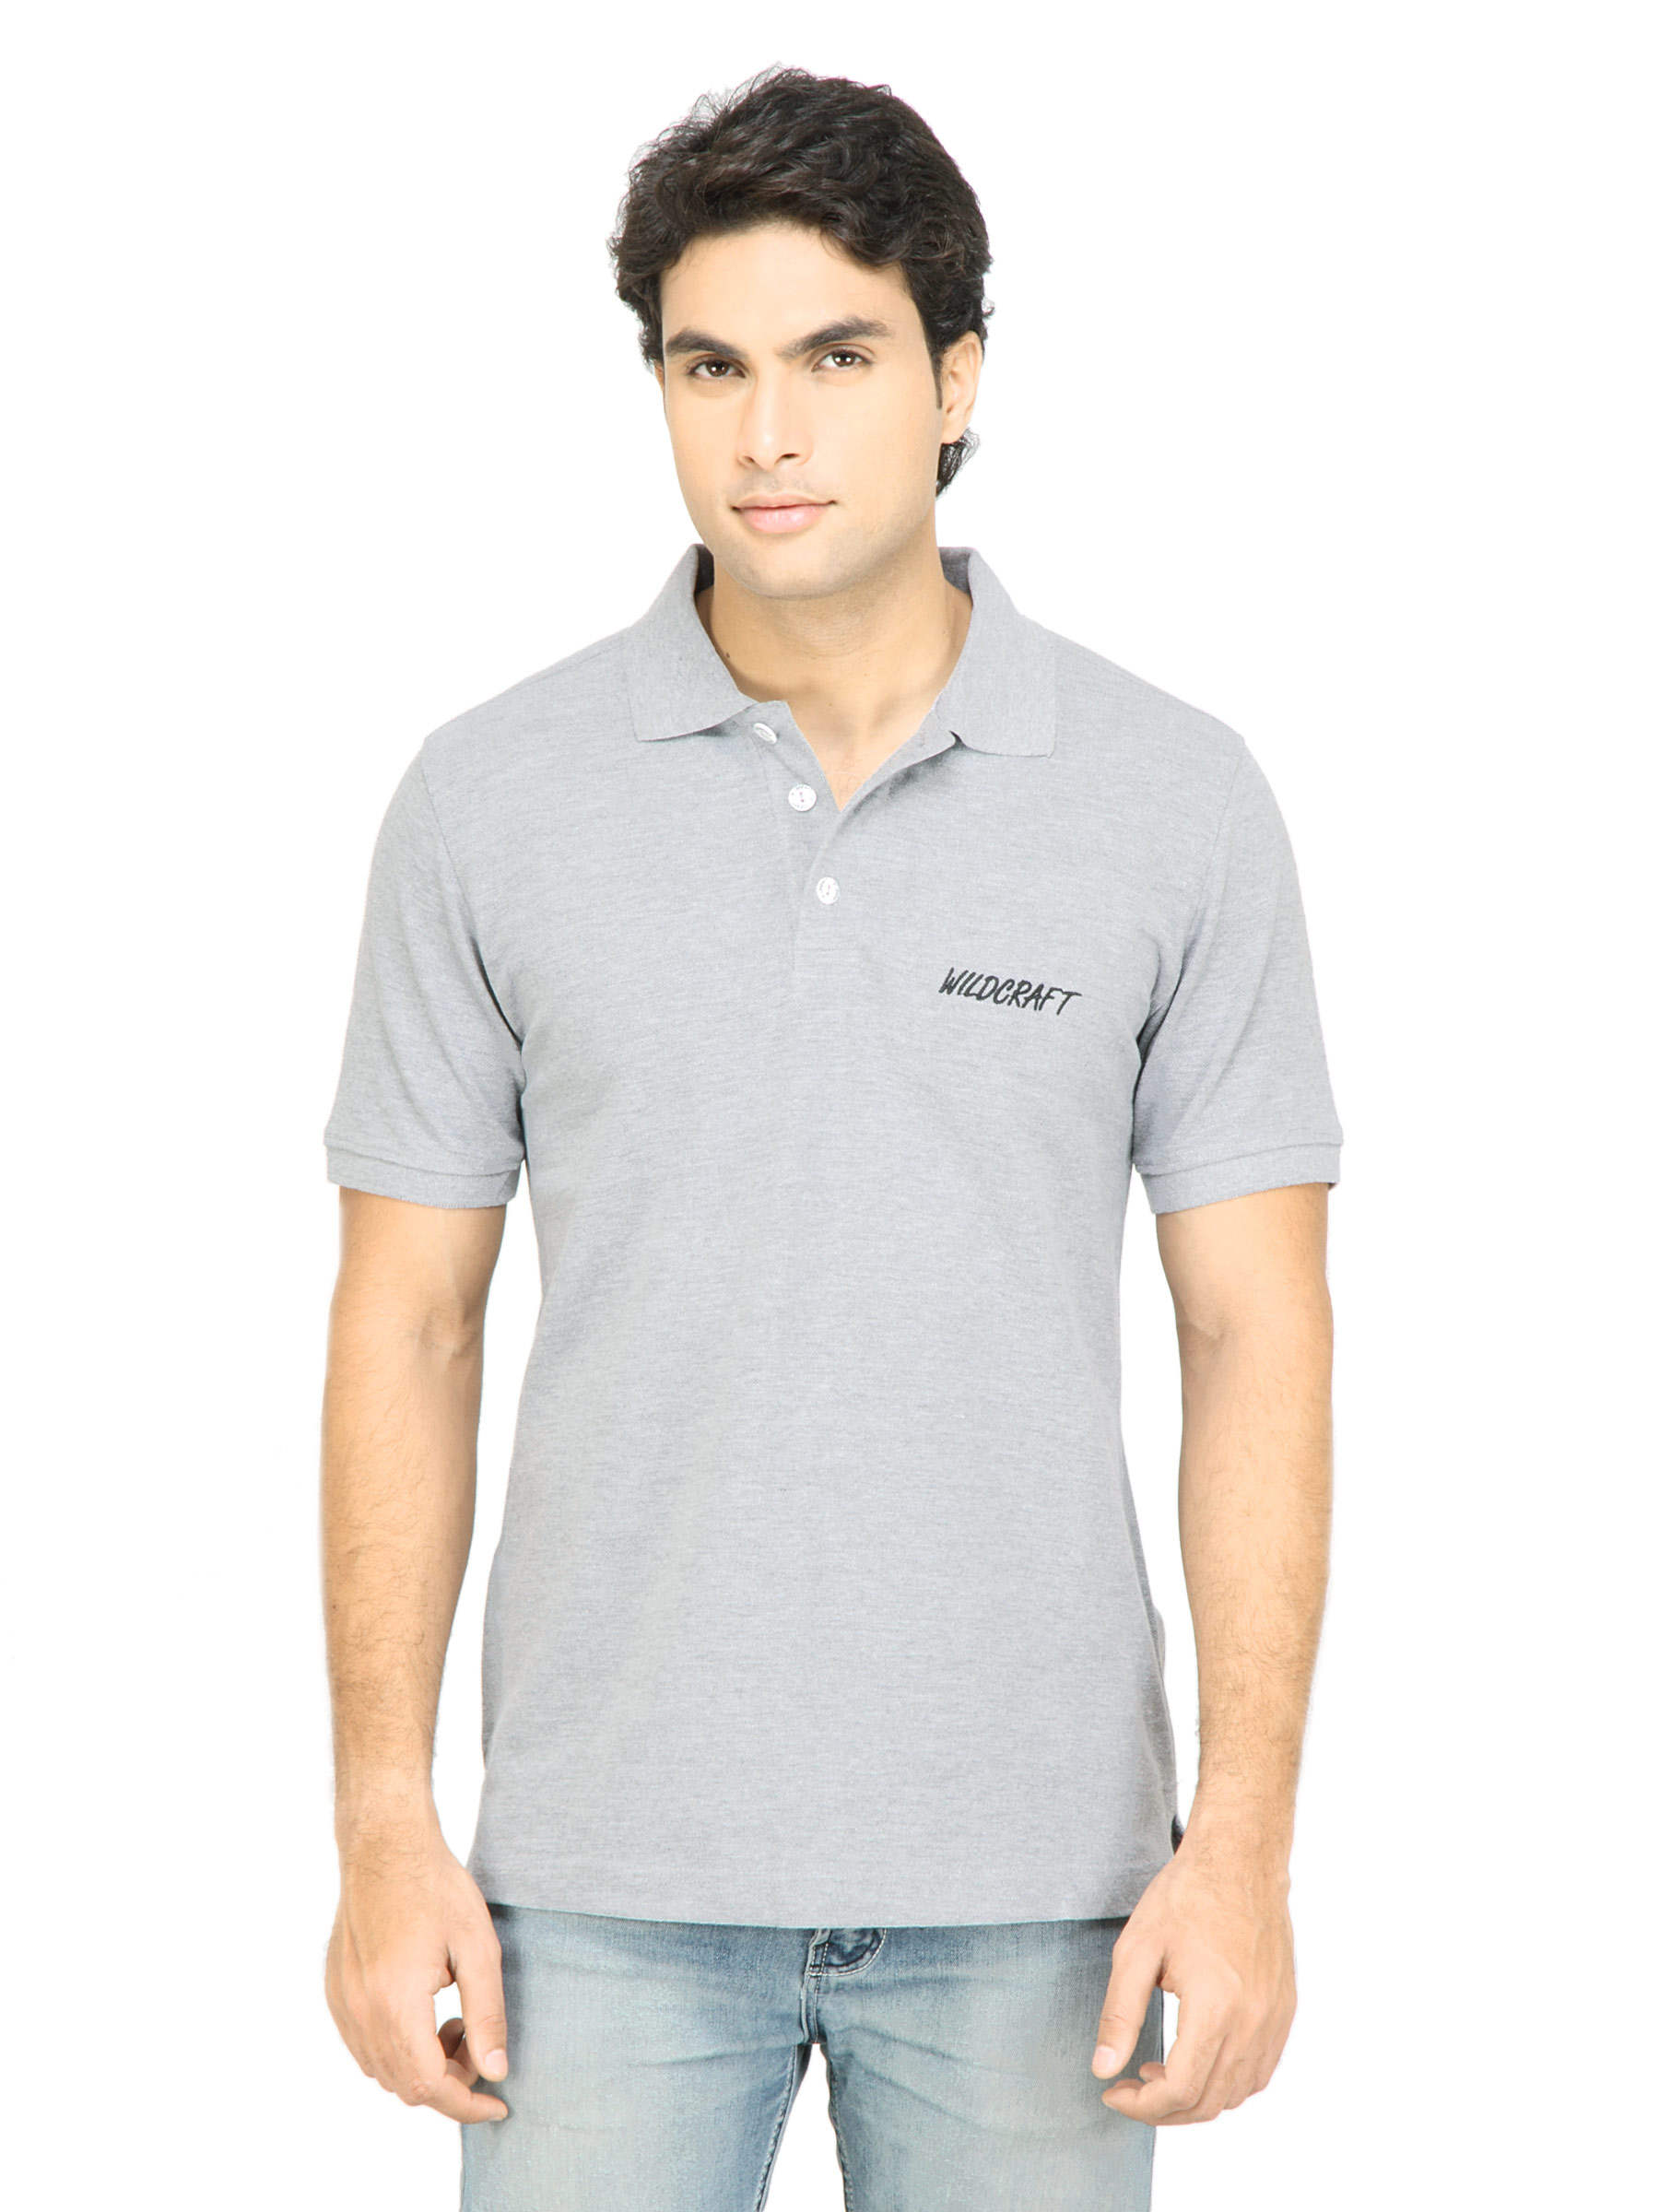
Wildcraft Men Solid Grey T-Shirt
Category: Apparel / Topwear / Tshirts
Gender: Men
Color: Cream
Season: Fall 2011
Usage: Casual